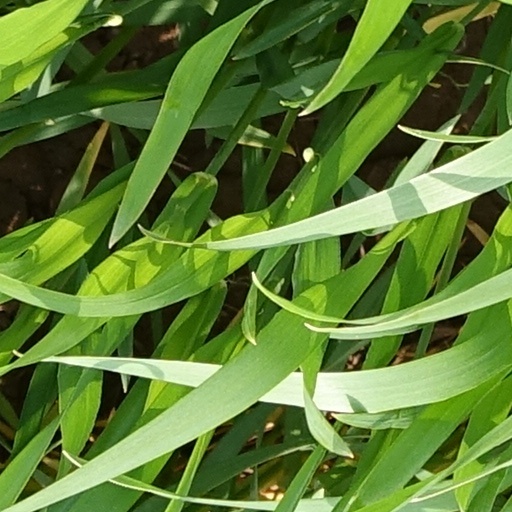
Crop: wheat